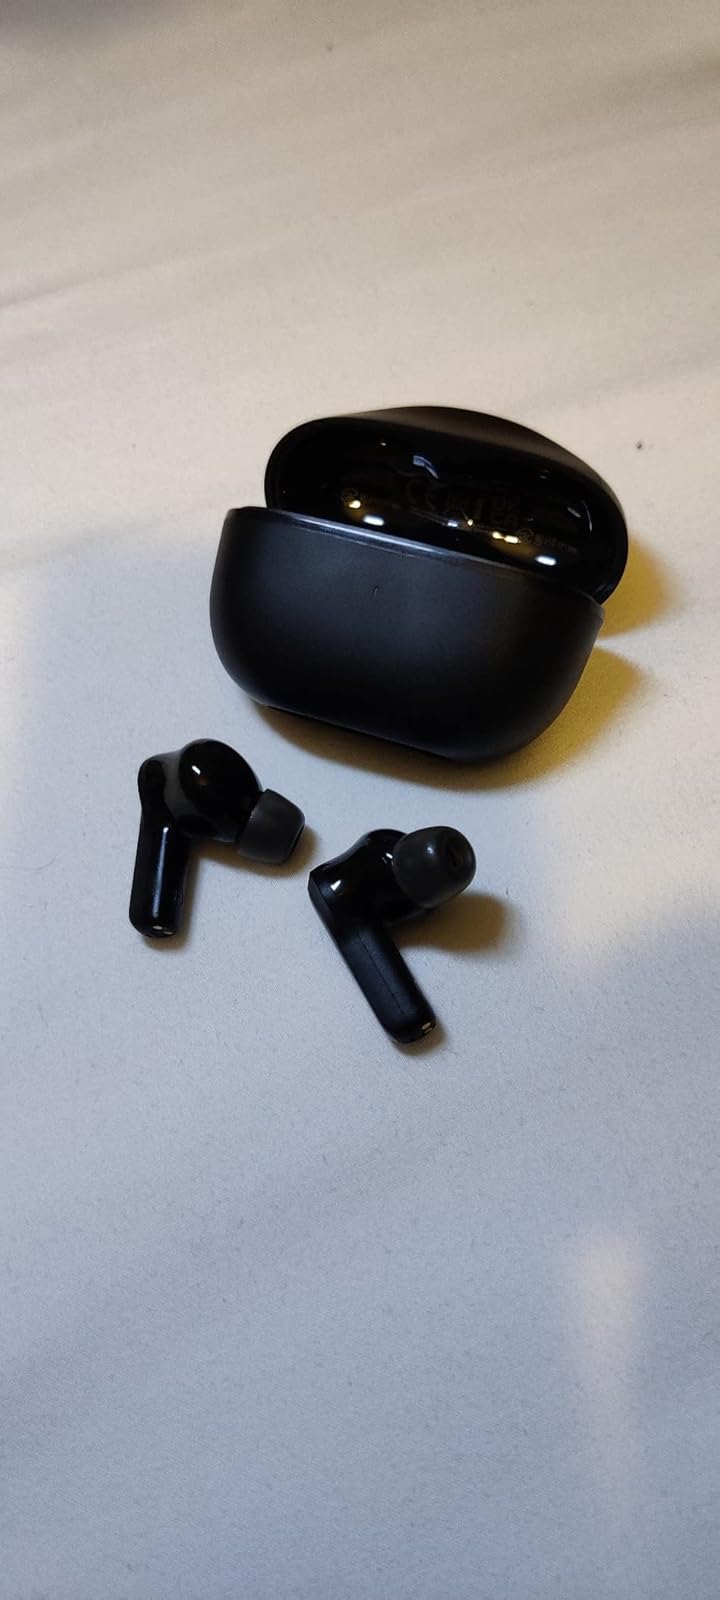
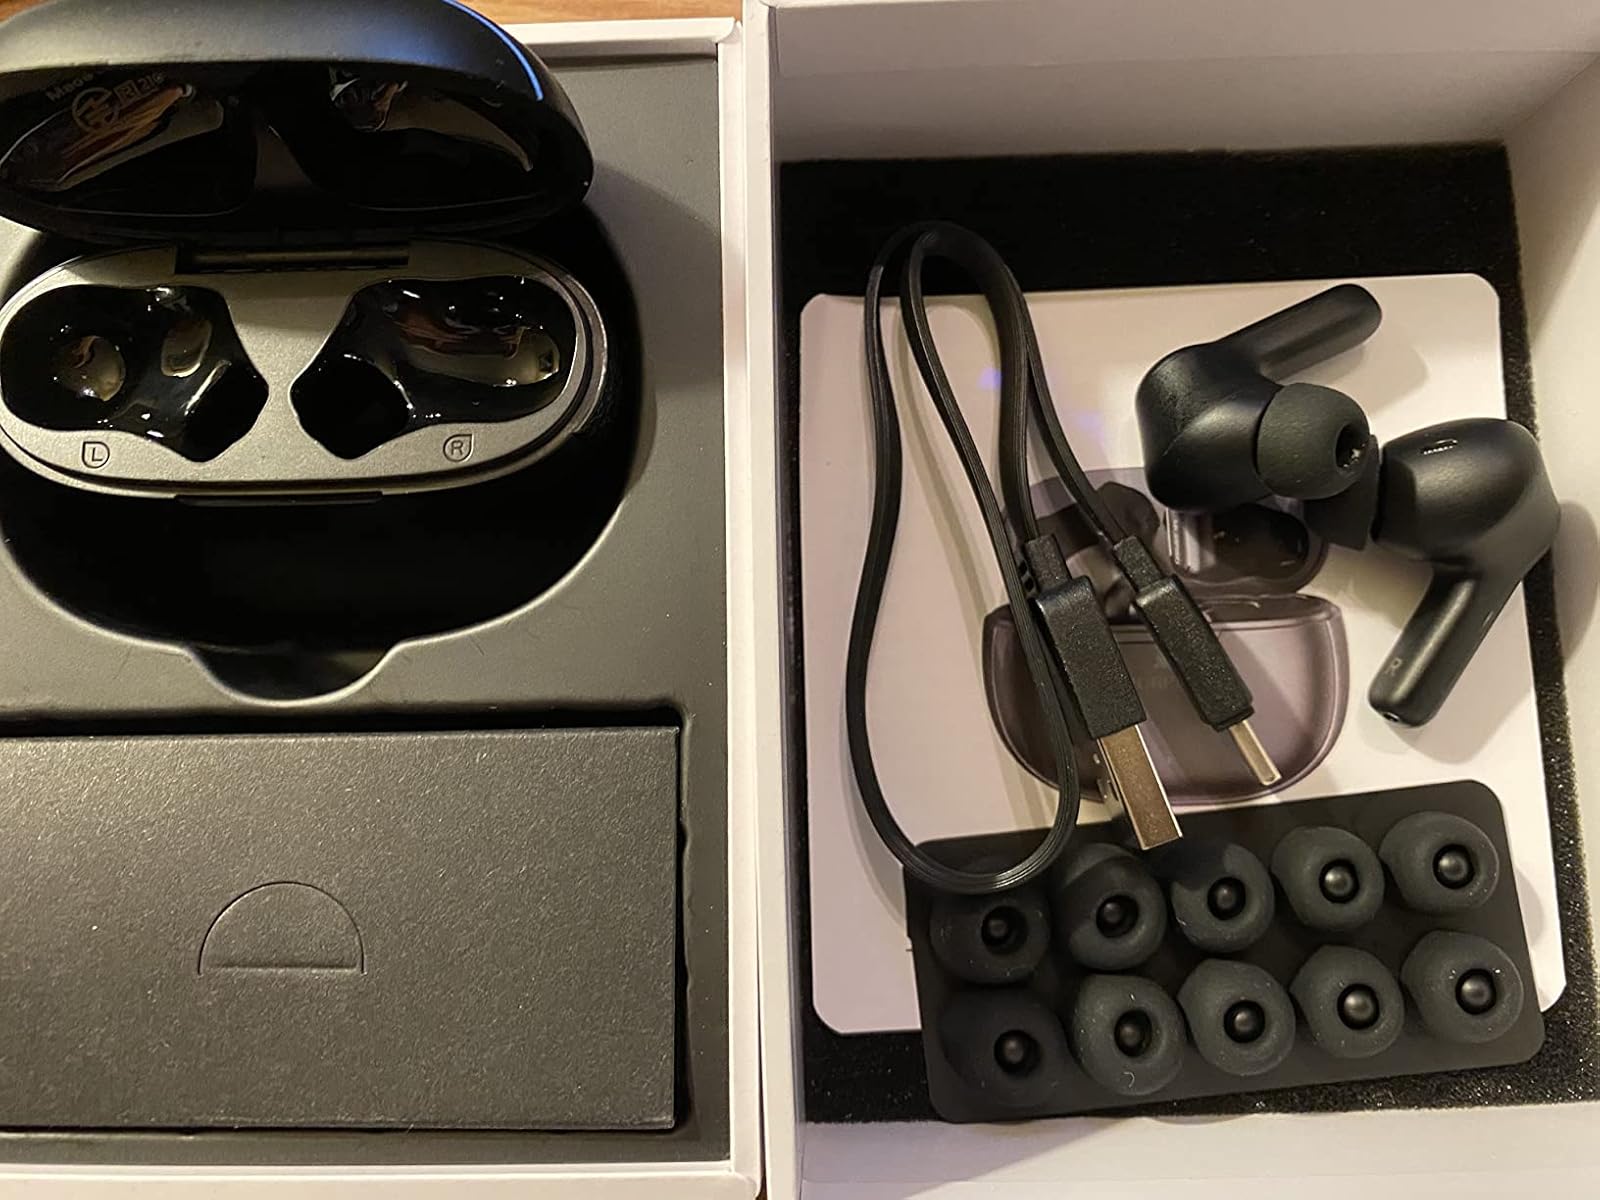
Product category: earbuds
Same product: no